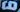
Number: 6